704 Interamnia

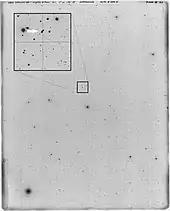
One of the first photographic plates of 704 Interamnia. The image was taken in Oct. 1910; the path of the asteroid is shown in the zoom.

Although Interamnia is the largest asteroid after the "big four", it is a very little-studied body. It is easily the largest of the F-type asteroids, but until 2017-2019 there existed very few details of its internal composition or shape, and no light curve analysis has yet been done to determine the ecliptic coordinates of Interamnia's poles (and hence its axial tilt). Studies by the Very Large Telescope give an average diameter of about 332 km and found an ellipsoidal shape for Interamnia, similar to 4 Vesta; the resulting density calculation (1.98 ± 0.68 g·cm) is not precise enough to definitely infer Interamnia's composition, but the presence of hydrated materials at the surface and its overall spectral similarities to Ceres suggest that it is likely an icy body. The absence of an affiliated asteroid family implies that Interamnia has not suffered a giant impact within the past 3 billion years, in contrast to 4 Vesta and 10 Hygiea.